National Police (France)

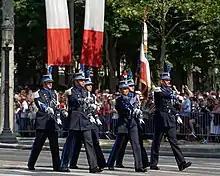

The National Police, formerly known as the , is one of two national police forces of France, the other being the National Gendarmerie. The National Police is the country's main civil law enforcement agency, with primary jurisdiction in cities and large towns. By contrast, the National Gendarmerie has primary jurisdiction in smaller towns, as well as in rural and border areas. The National Police comes under the jurisdiction of the Ministry of the Interior and has about 145,200 employees (as of 2015). Young French citizens can fulfill their optional national service in the national police force.